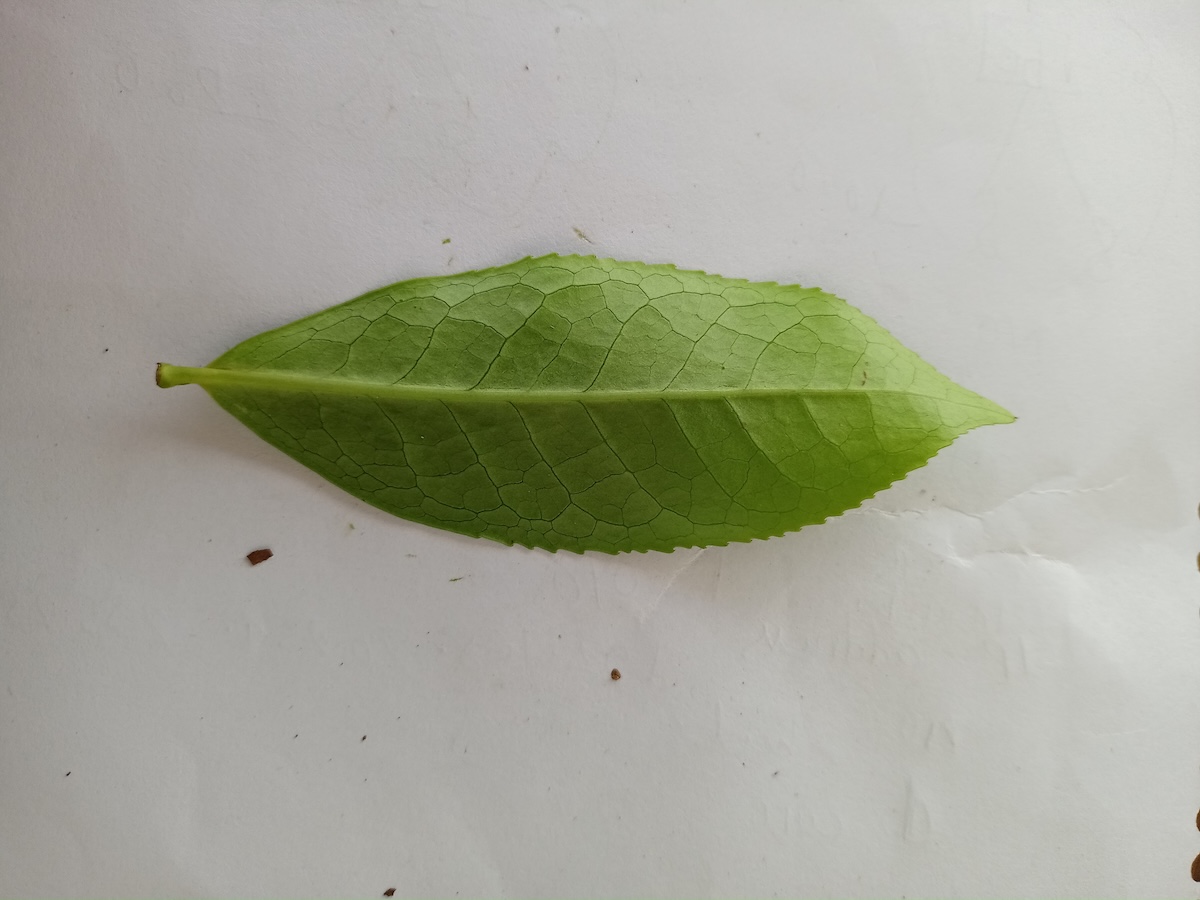
Label: Healthy leaf